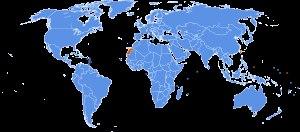
L'Union postale universelle est une institution spécialisée de l'Organisation des Nations unies. Son but est de favoriser le bon développement et la coopération des différents systèmes postaux du monde.